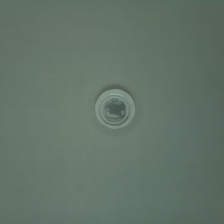
Color: white/transparent
Cap type: standard cap